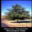
Label: oak_tree